Ranarangam

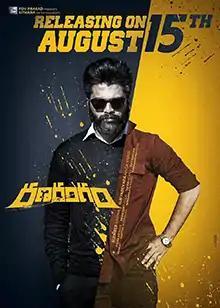
First look poster

Ranarangam is a 2019 Indian Telugu-language action crime film written and directed by Sudheer Varma. Produced by Naga Vamsi under his banner Sithara Entertainments, it features Sharwanand, Kajal Aggarwal and Kalyani Priyadarshan in the lead roles. The film follows a non-linear narrative and chronicles the rise of a gangster and powerful liquor-baron named Deva.